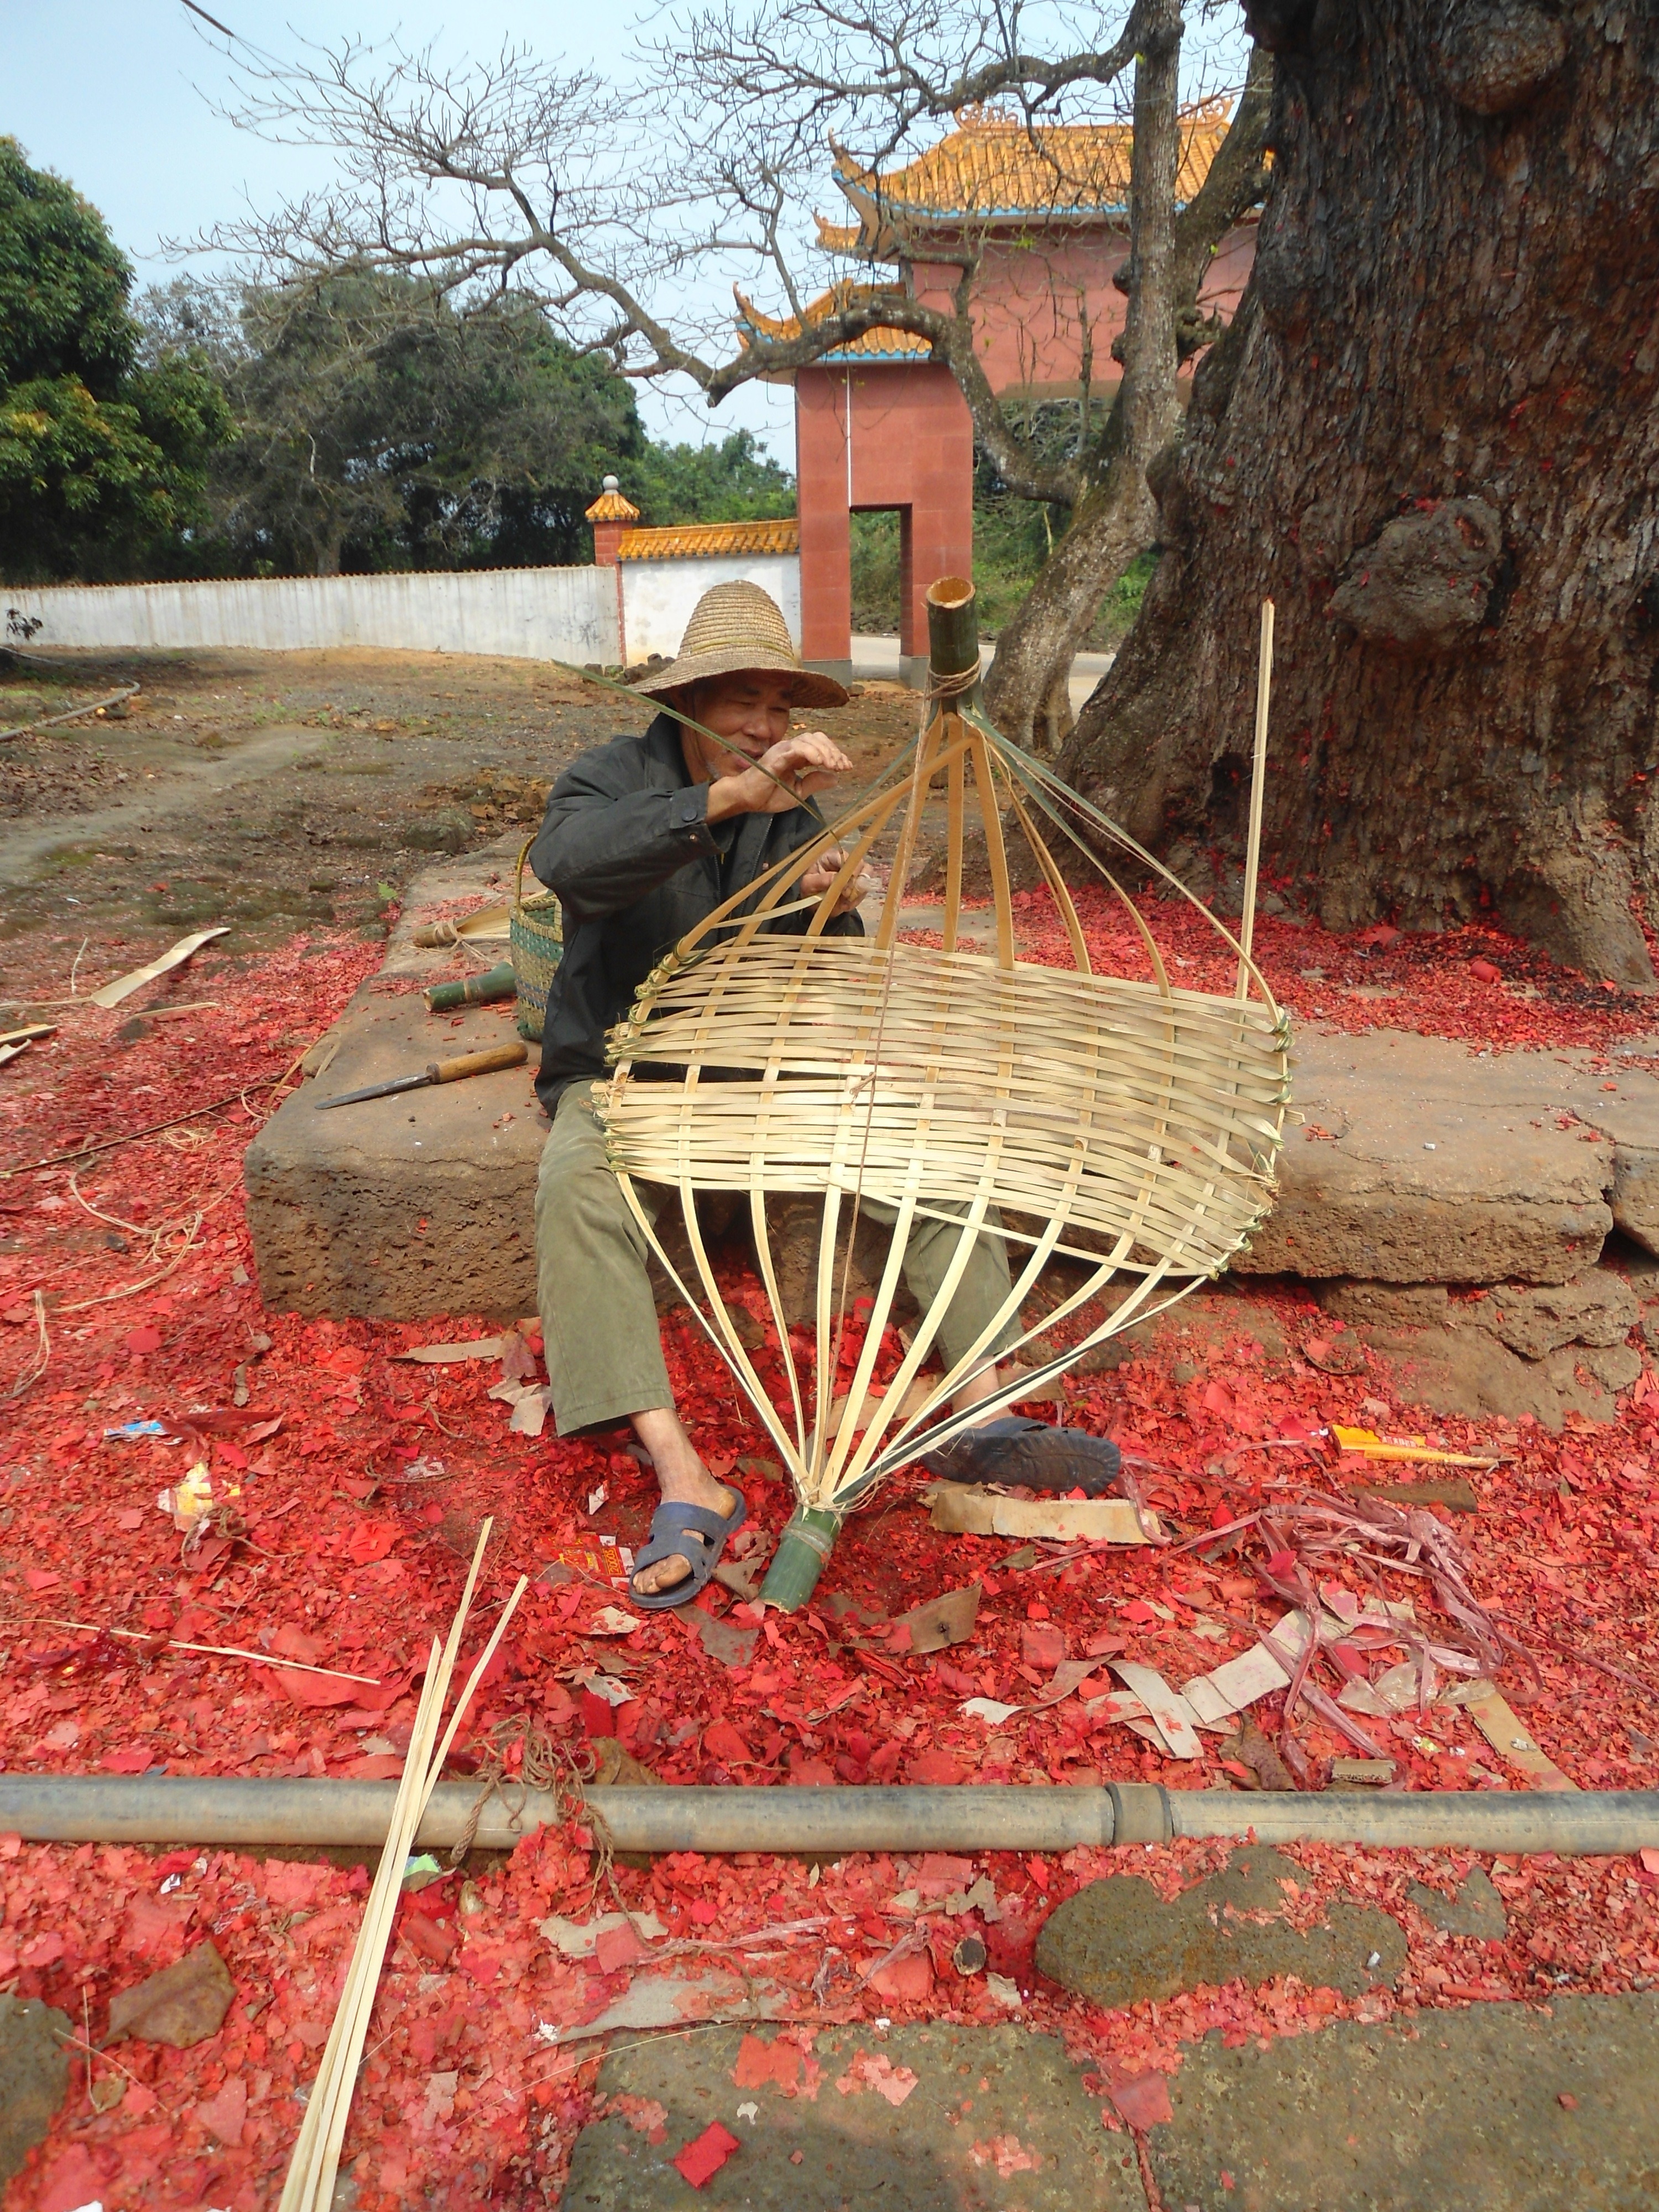
work, man, tree, track, leaf, vehicle, autumn, making, trees, outside, buildings, china, yard, weaving, artistry, hainan, basket weaving